Shramik Mukti Dal

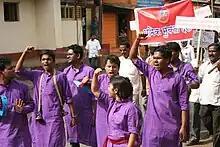
Smdyouth1

Shramik Mukti Dal was founded in the 1980s by activists in Maharashtra, influenced not only by the radical Marxist movement but also by feminists and anti-caste movements. The Shramik Mukti Dal fights for alternatives in today's inequalitarian, caste, class and gender-ridden ecologically unsustainable society. The following have been some of its accomplishments: